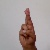
The image shows a hand gesture representing the letter 'R' in Indian Sign Language.